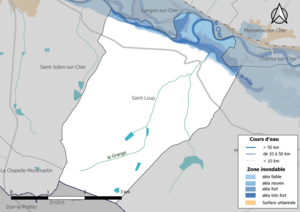
Carte des zones inondables de la commune de fr:Saint-Loup (Loir-et-Cher) (France).
Saint-Loup est une commune française située dans le département de Loir-et-Cher, en région Centre-Val de Loire.